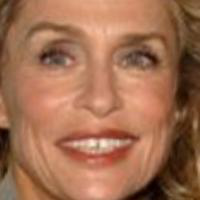
Age group: age 56-65